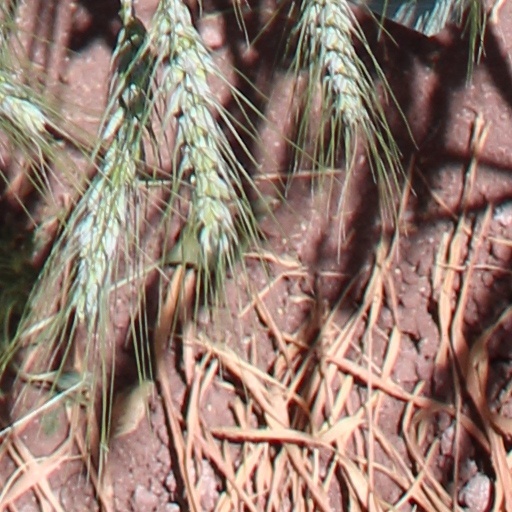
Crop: wheat